Joji (musician)

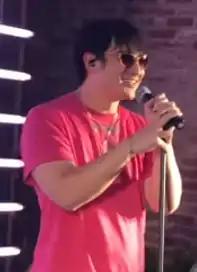
Joji performing in August 2018

, known professionally as Joji and formerly as Filthy Frank and Pink Guy, is a Japanese-Australian singer-songwriter, rapper, record producer and former comedian. Miller's music has been described as a mix between R&B, lo-fi, and trip-hop.